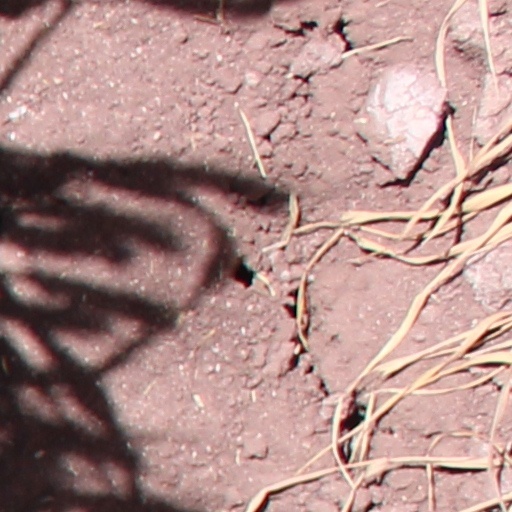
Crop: wheat